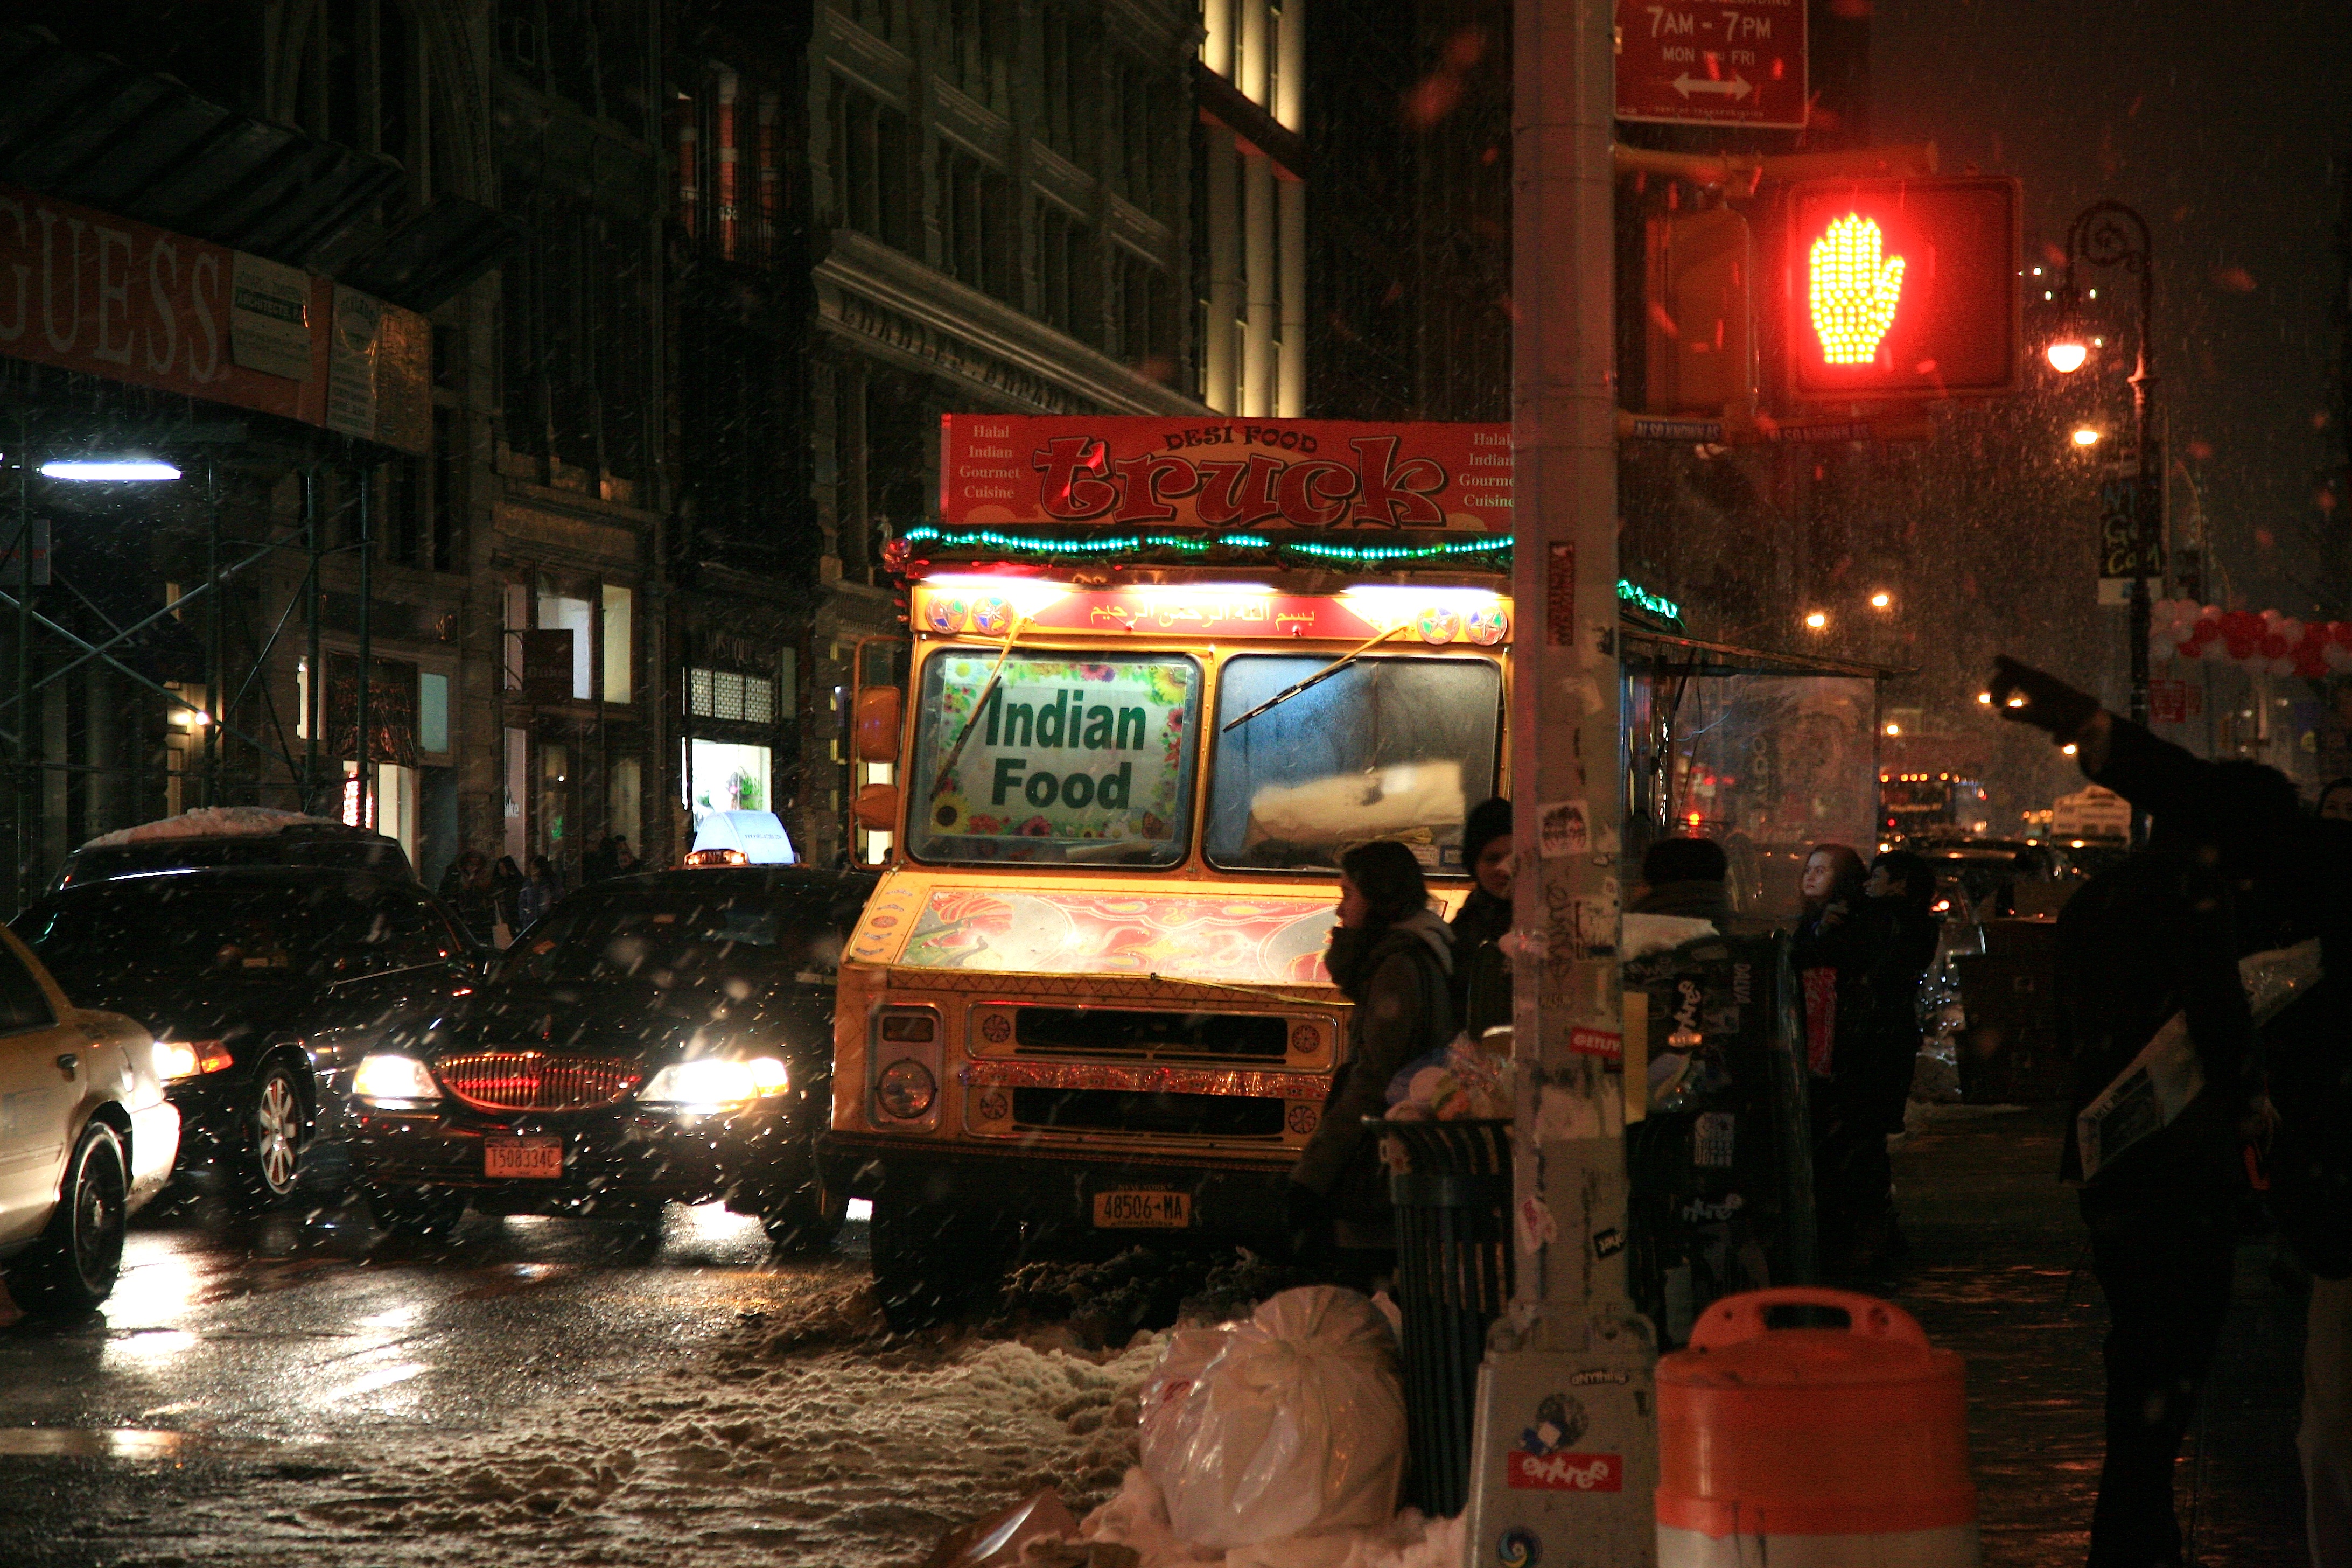
road, traffic, street, night, city, manhattan, downtown, evening, nyc, lighting, newyork, infrastructure, newyorkcity, ny, midtown, indianfood, midtownsouth, urban area